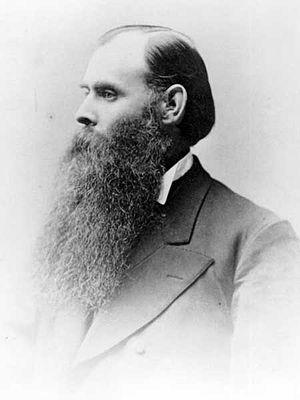
Henry Hynes Clarke est un homme politique canadien, Premier ministre du Manitoba de la province du Manitoba de 1872 à 1874.
Ceci est une liste des premiers ministres de la province canadienne du Manitoba depuis sa création en 1870.
Cette page concerne des événements d'actualité qui se sont produits durant l'année 1872 dans la province canadienne du Manitoba.